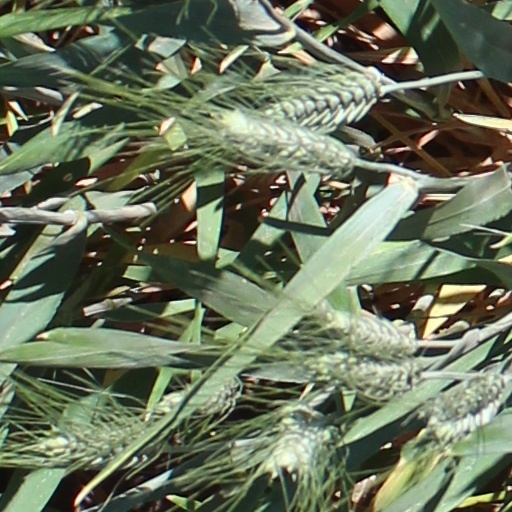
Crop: wheat